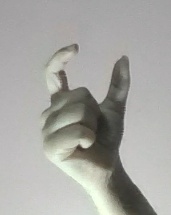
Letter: nun